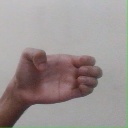
अक्षर: ख